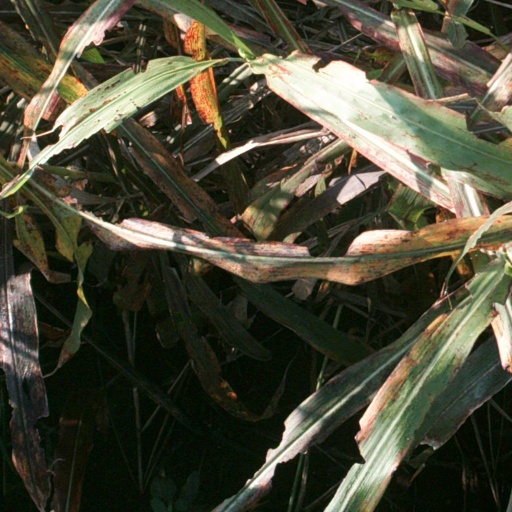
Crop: sorghum